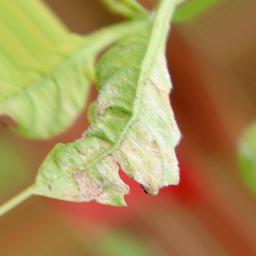
Label: powdery mildew